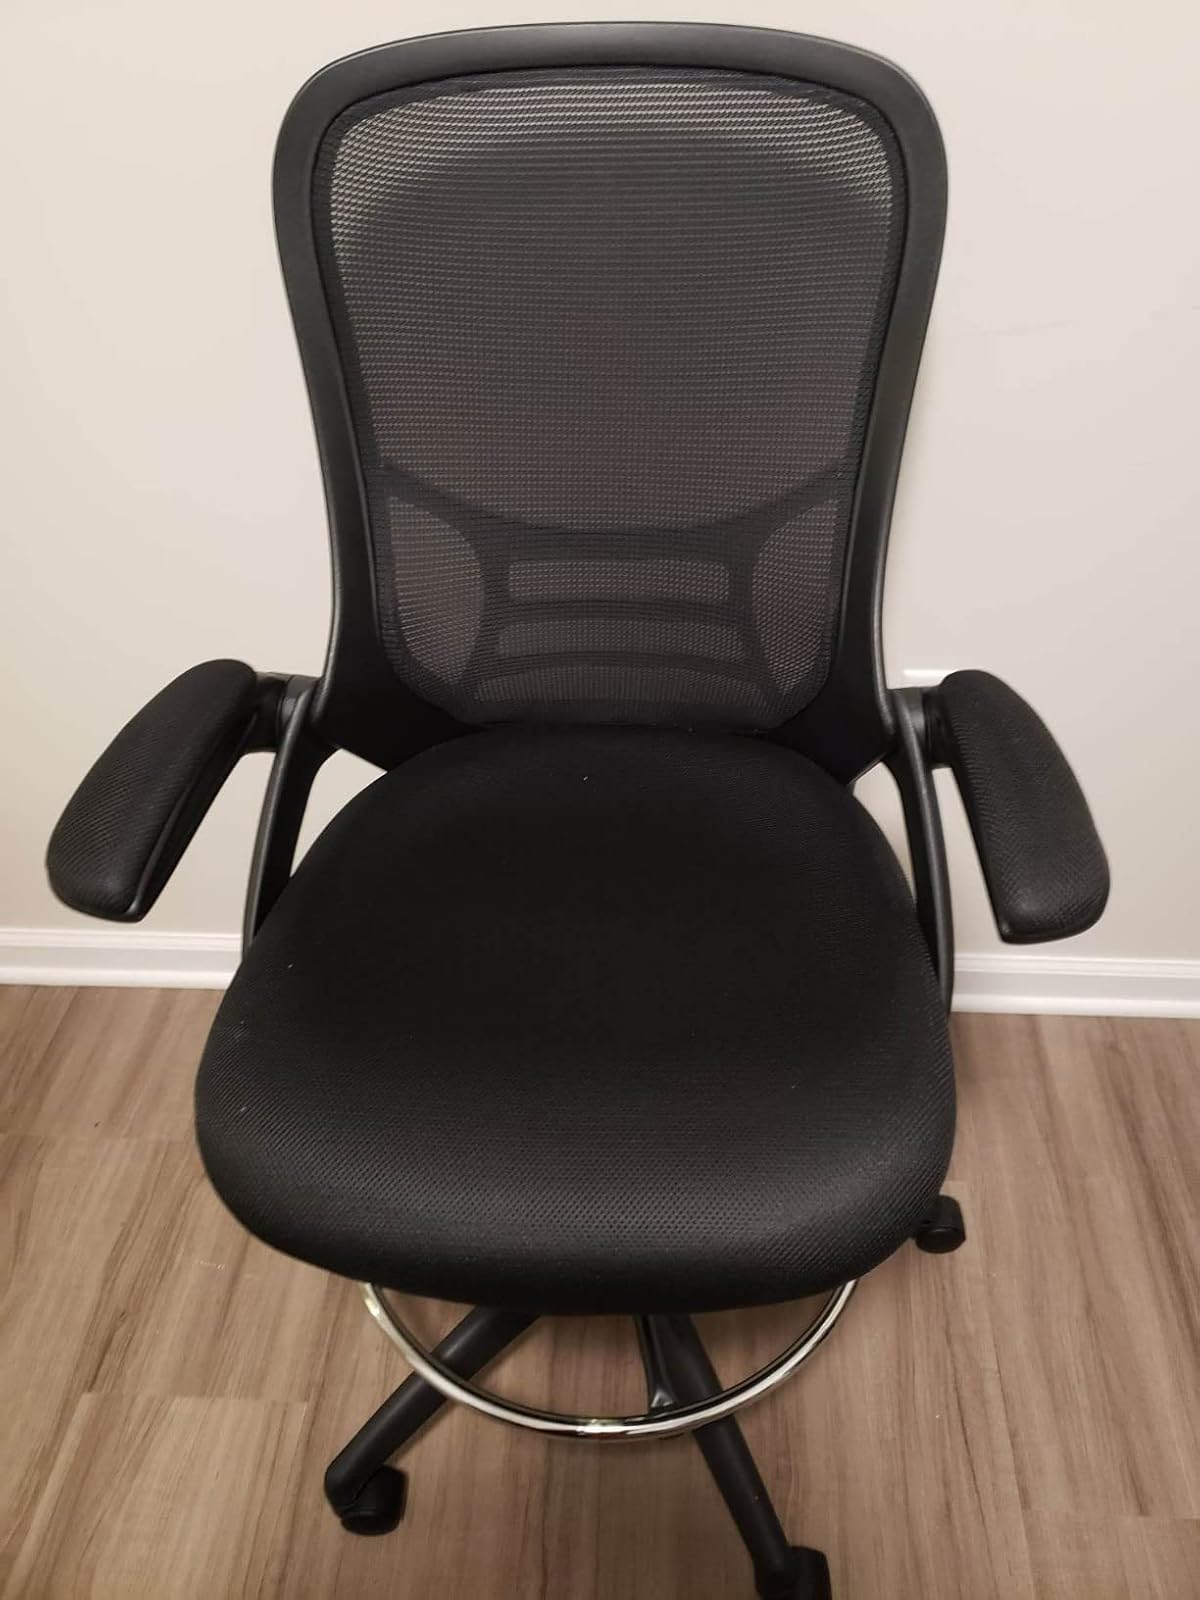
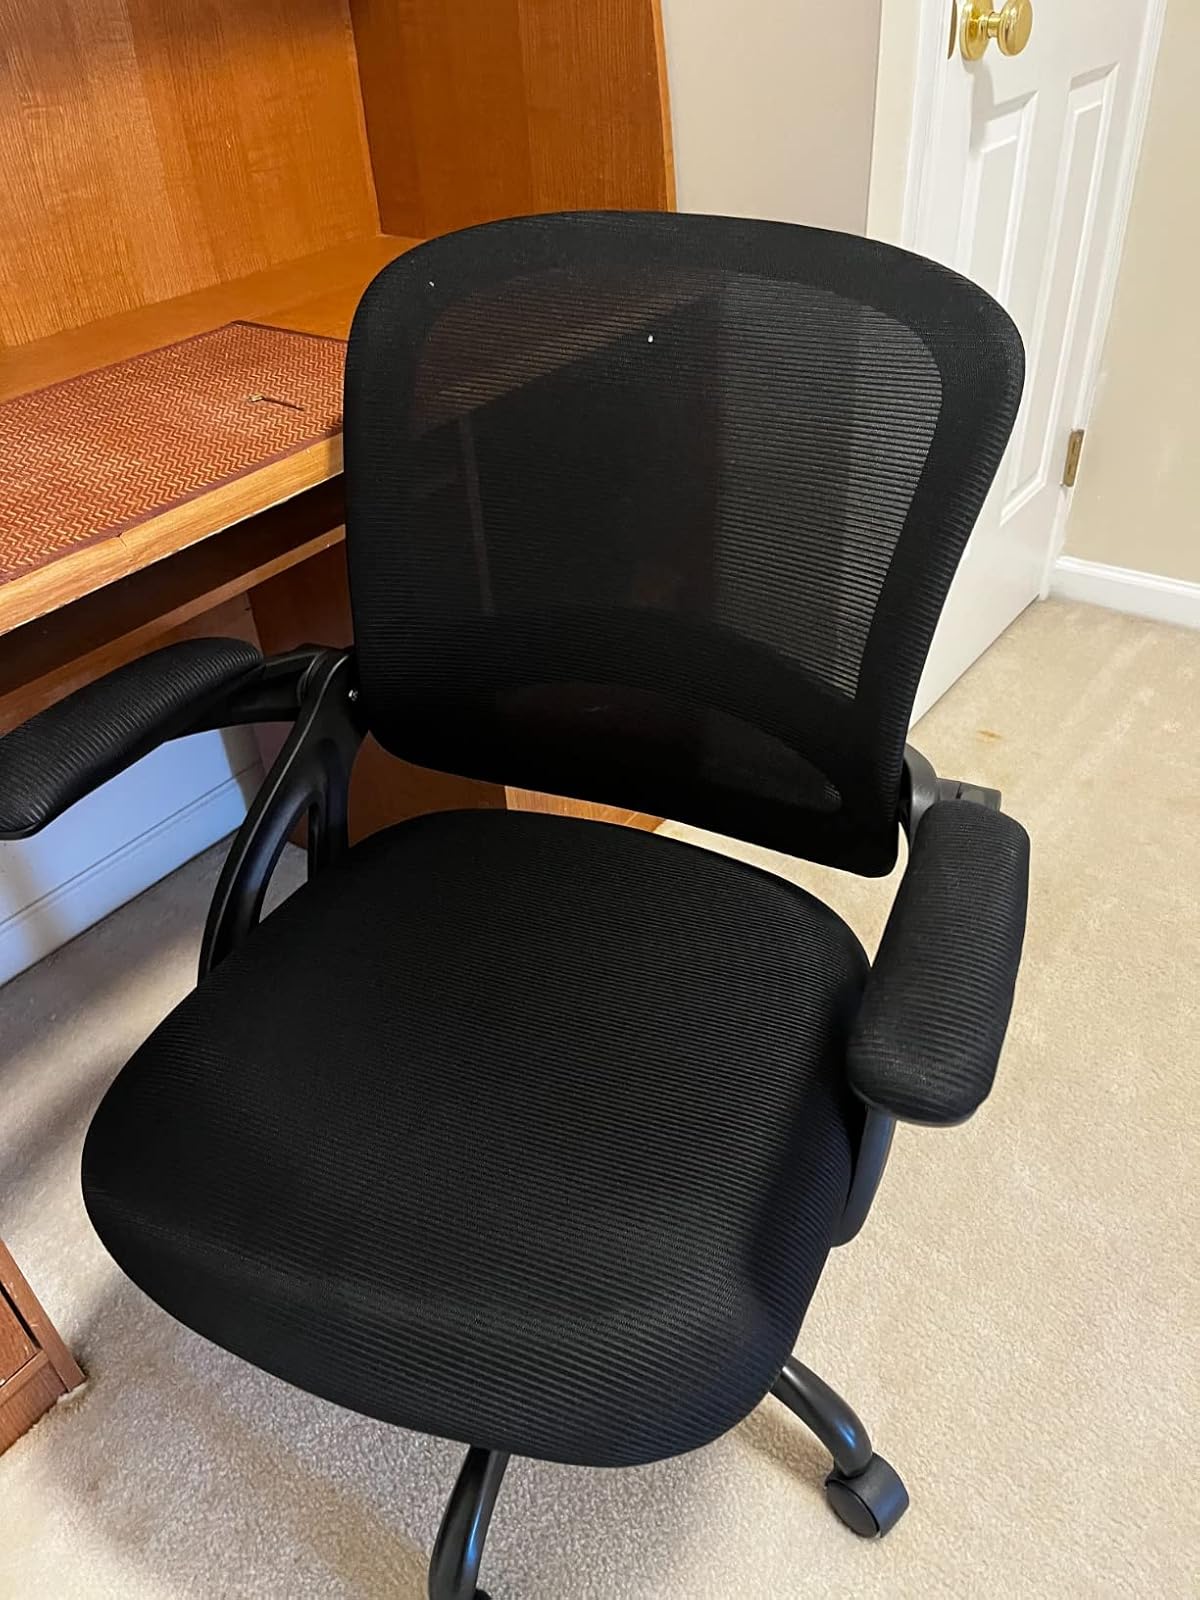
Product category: items_chair
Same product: no